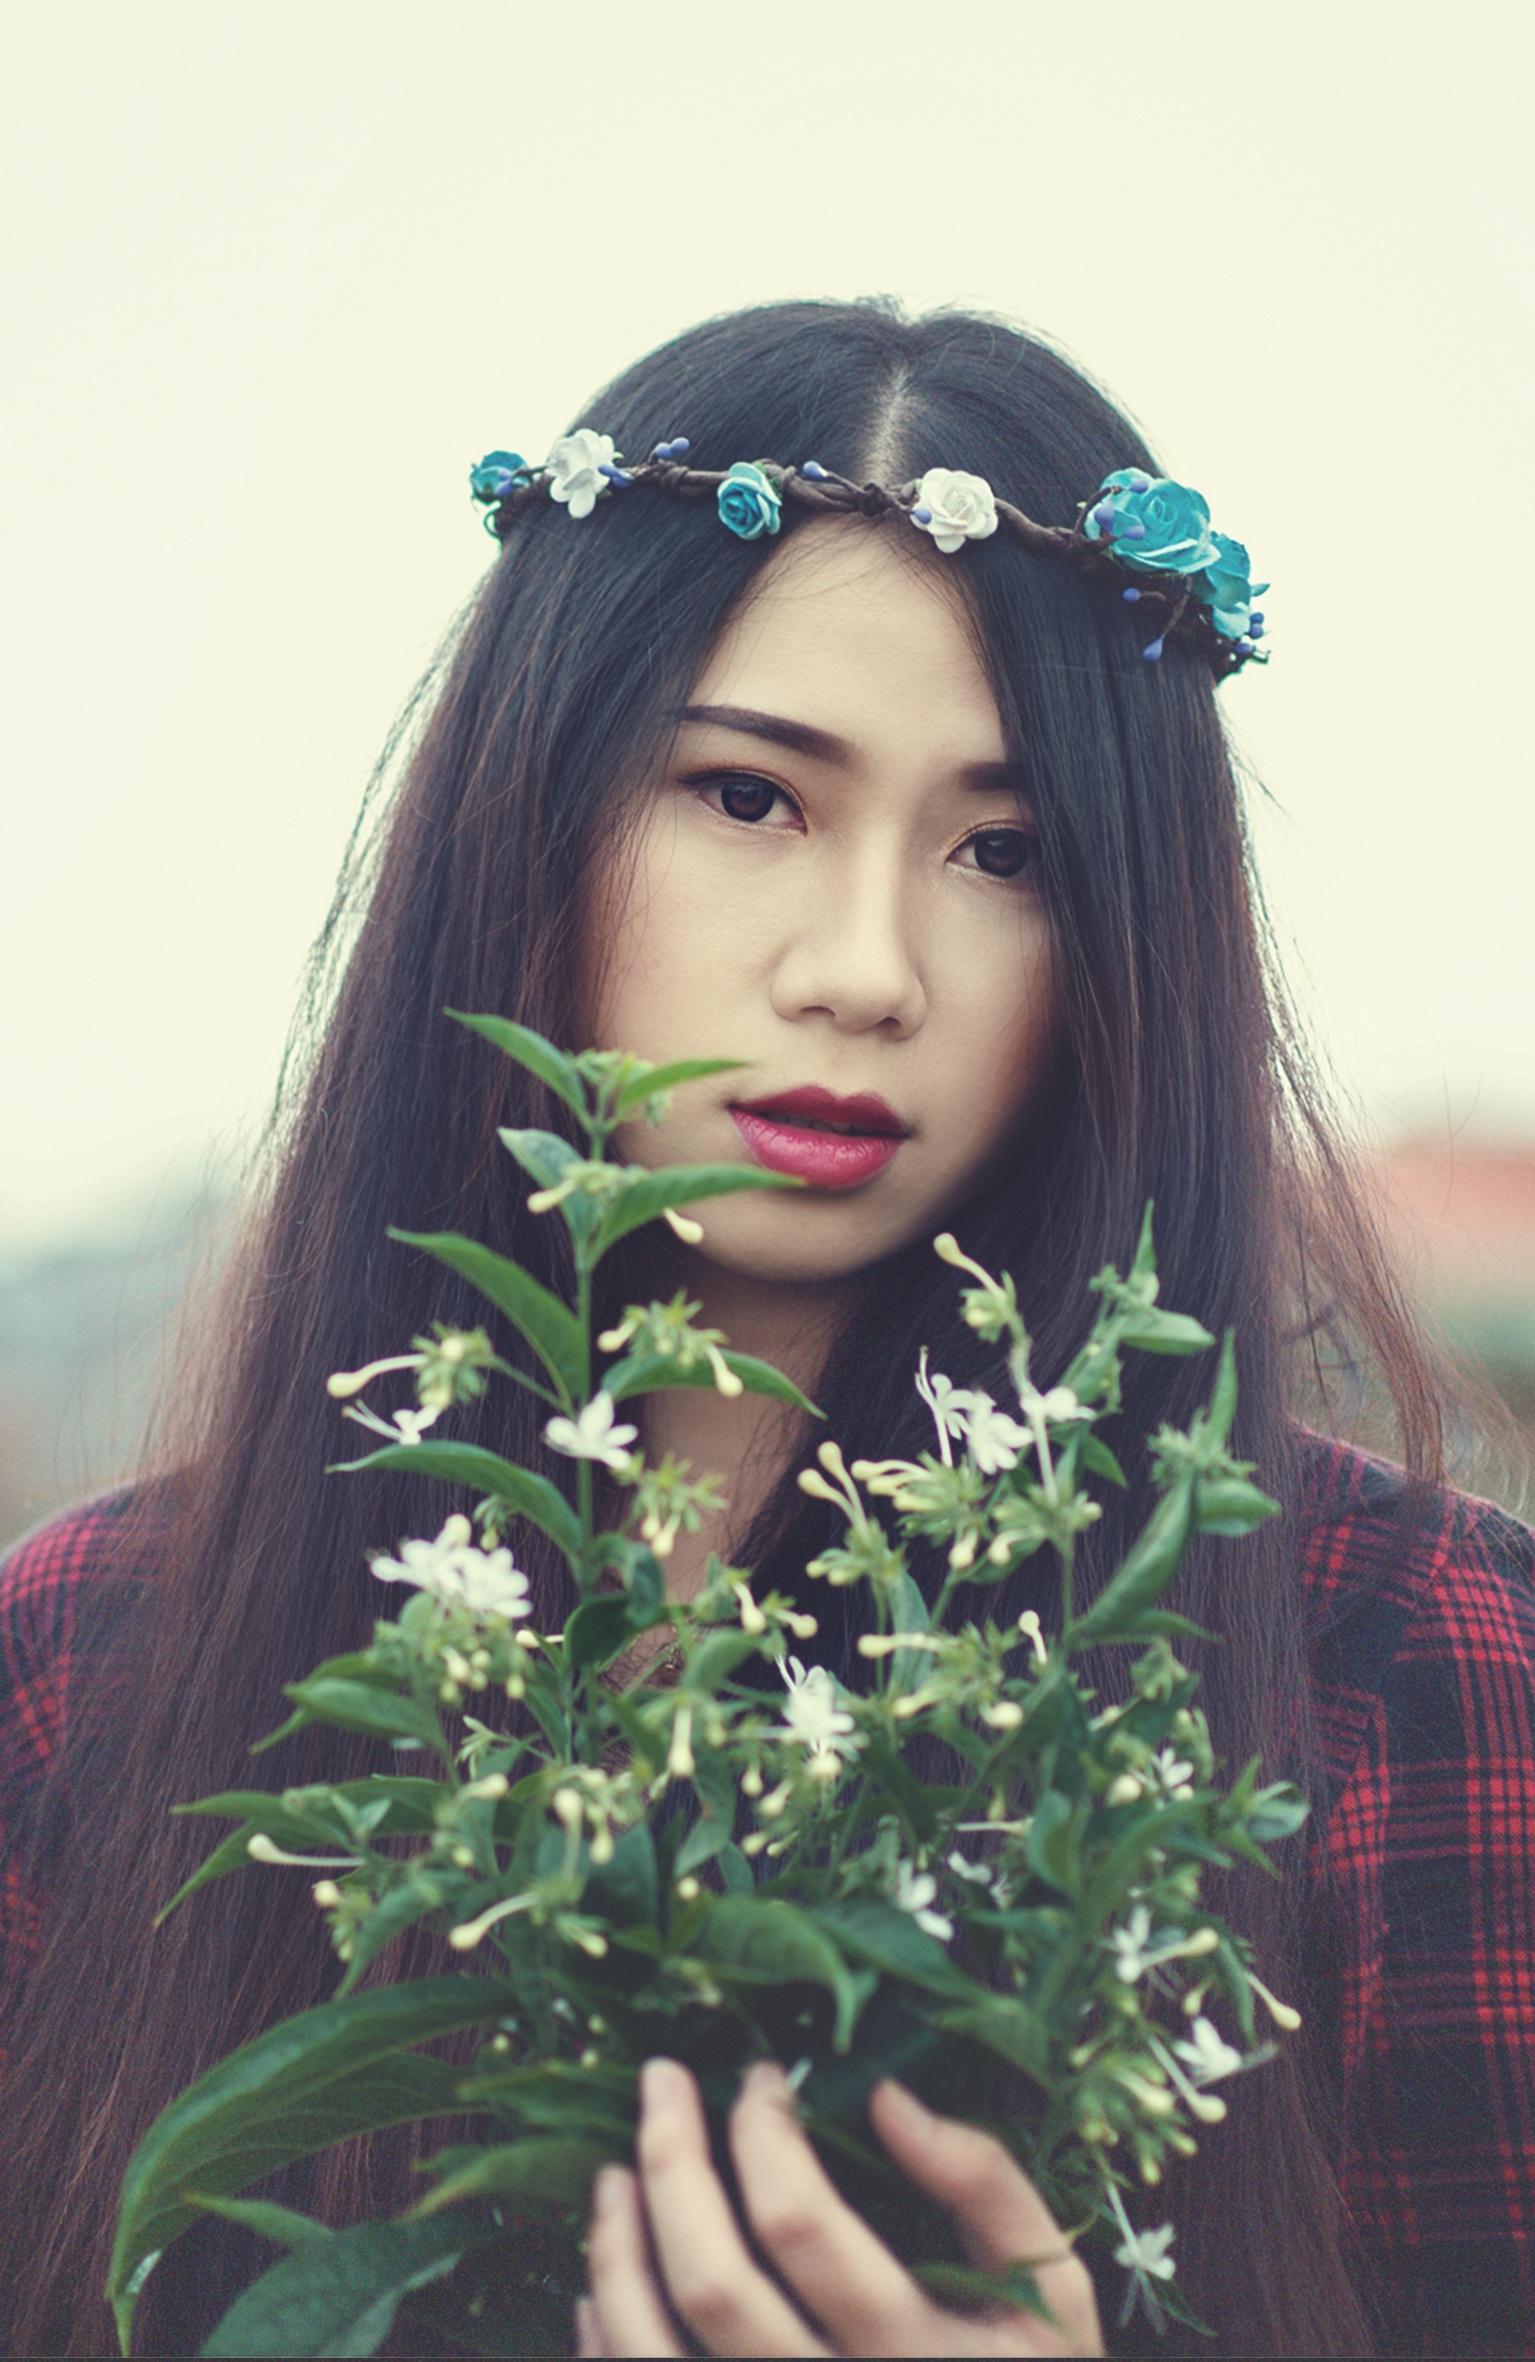
nature, person, people, sky, girl, woman, hair, field, photography, sunlight, morning, flower, cute, summer, female, portrait, model, young, green, youth, natural, human, fashion, clothing, lady, lifestyle, healthy, fitness, hairstyle, smiling, smile, teenager, long hair, caucasian, posing, black hair, outdoors, long, face, dress, happy, women, eye, head, skin, pose, beauty, sexy, day, style, pretty, organ, fit, shape, beautiful women, attractive, elegance, adult, glamour, photo shoot, brown hair